Bashirul Haq

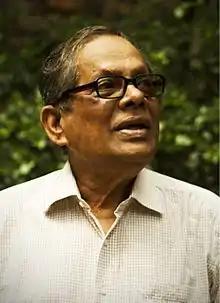
Haq at studio

Bashirul Haq (24 June 1942 – 4 April 2020) was a Bangladeshi architect, town planner and visiting professor of MIT. He was regarded as one of the most influential architects in South Asia in terms of environmentally and socially responsive design.